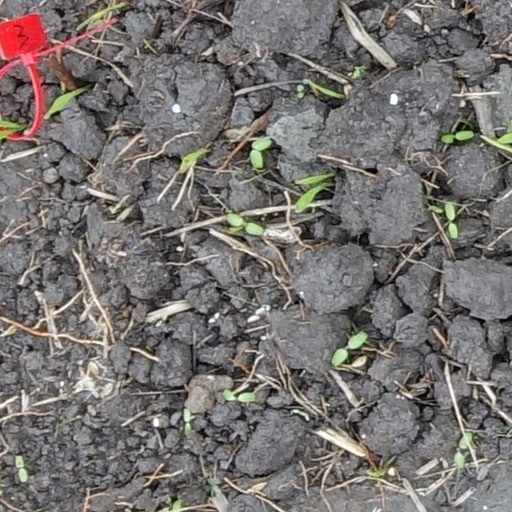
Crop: wheat